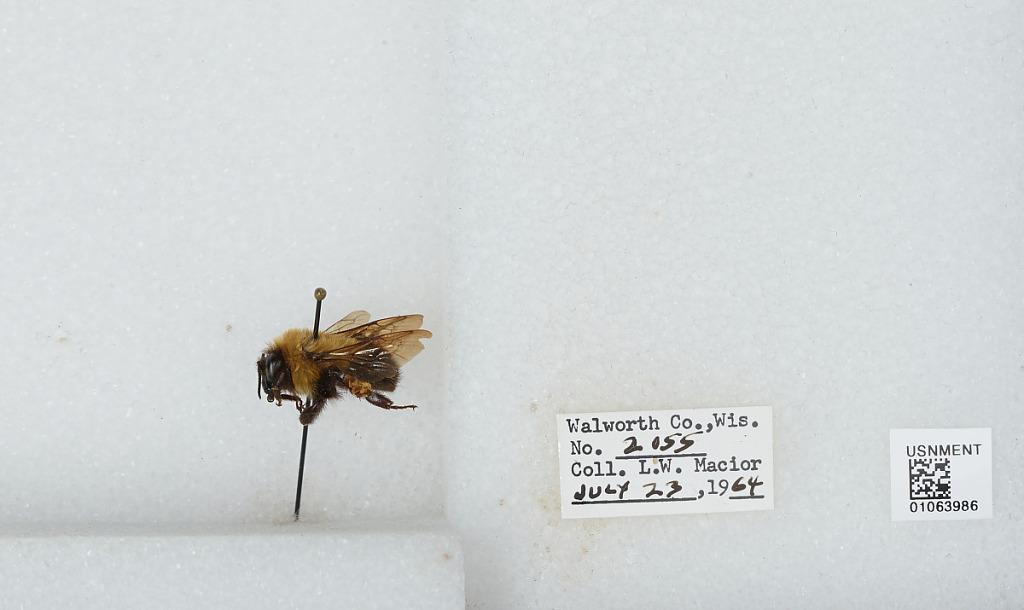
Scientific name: Bombus (Pyrobombus) bimaculatus Cresson
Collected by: L. Macior
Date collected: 1964-7-23
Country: United States
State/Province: Wisconsin
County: Walworth
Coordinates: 42.67, -88.54